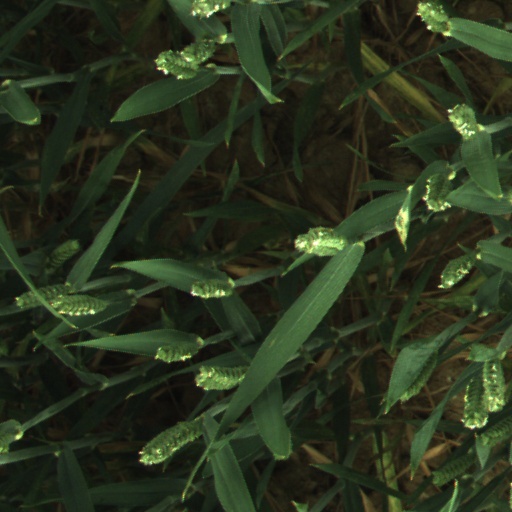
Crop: wheat